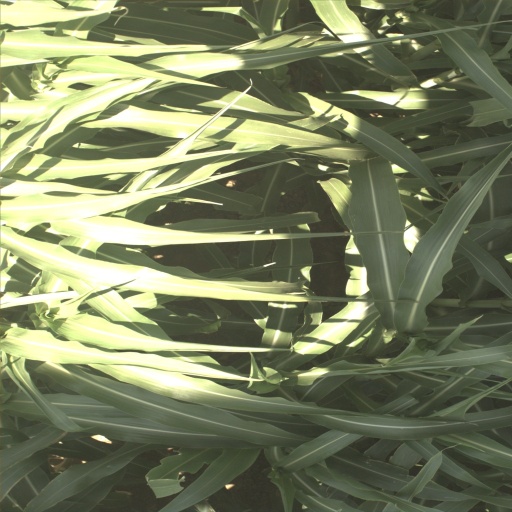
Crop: sorghum